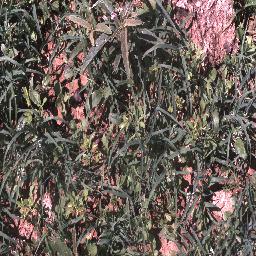
Label: negative